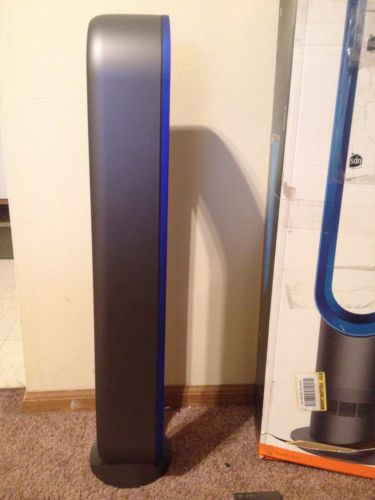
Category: fan